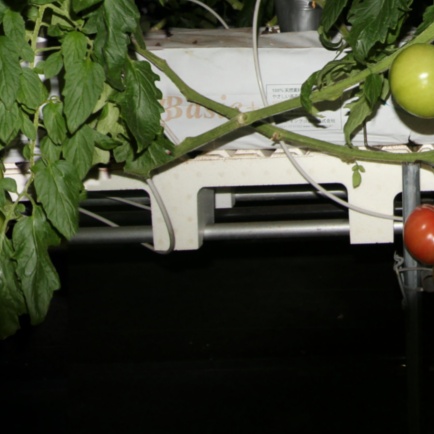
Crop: tomato